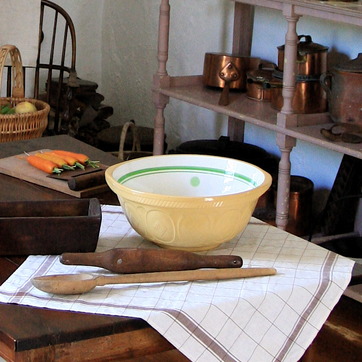
Material: ceramic